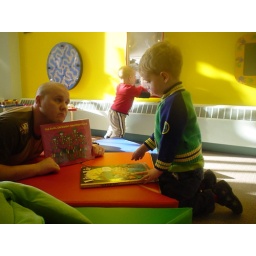
My boys at the library in Sydney